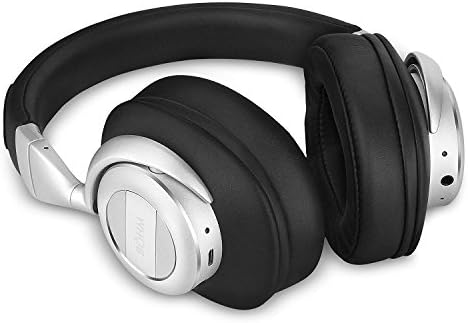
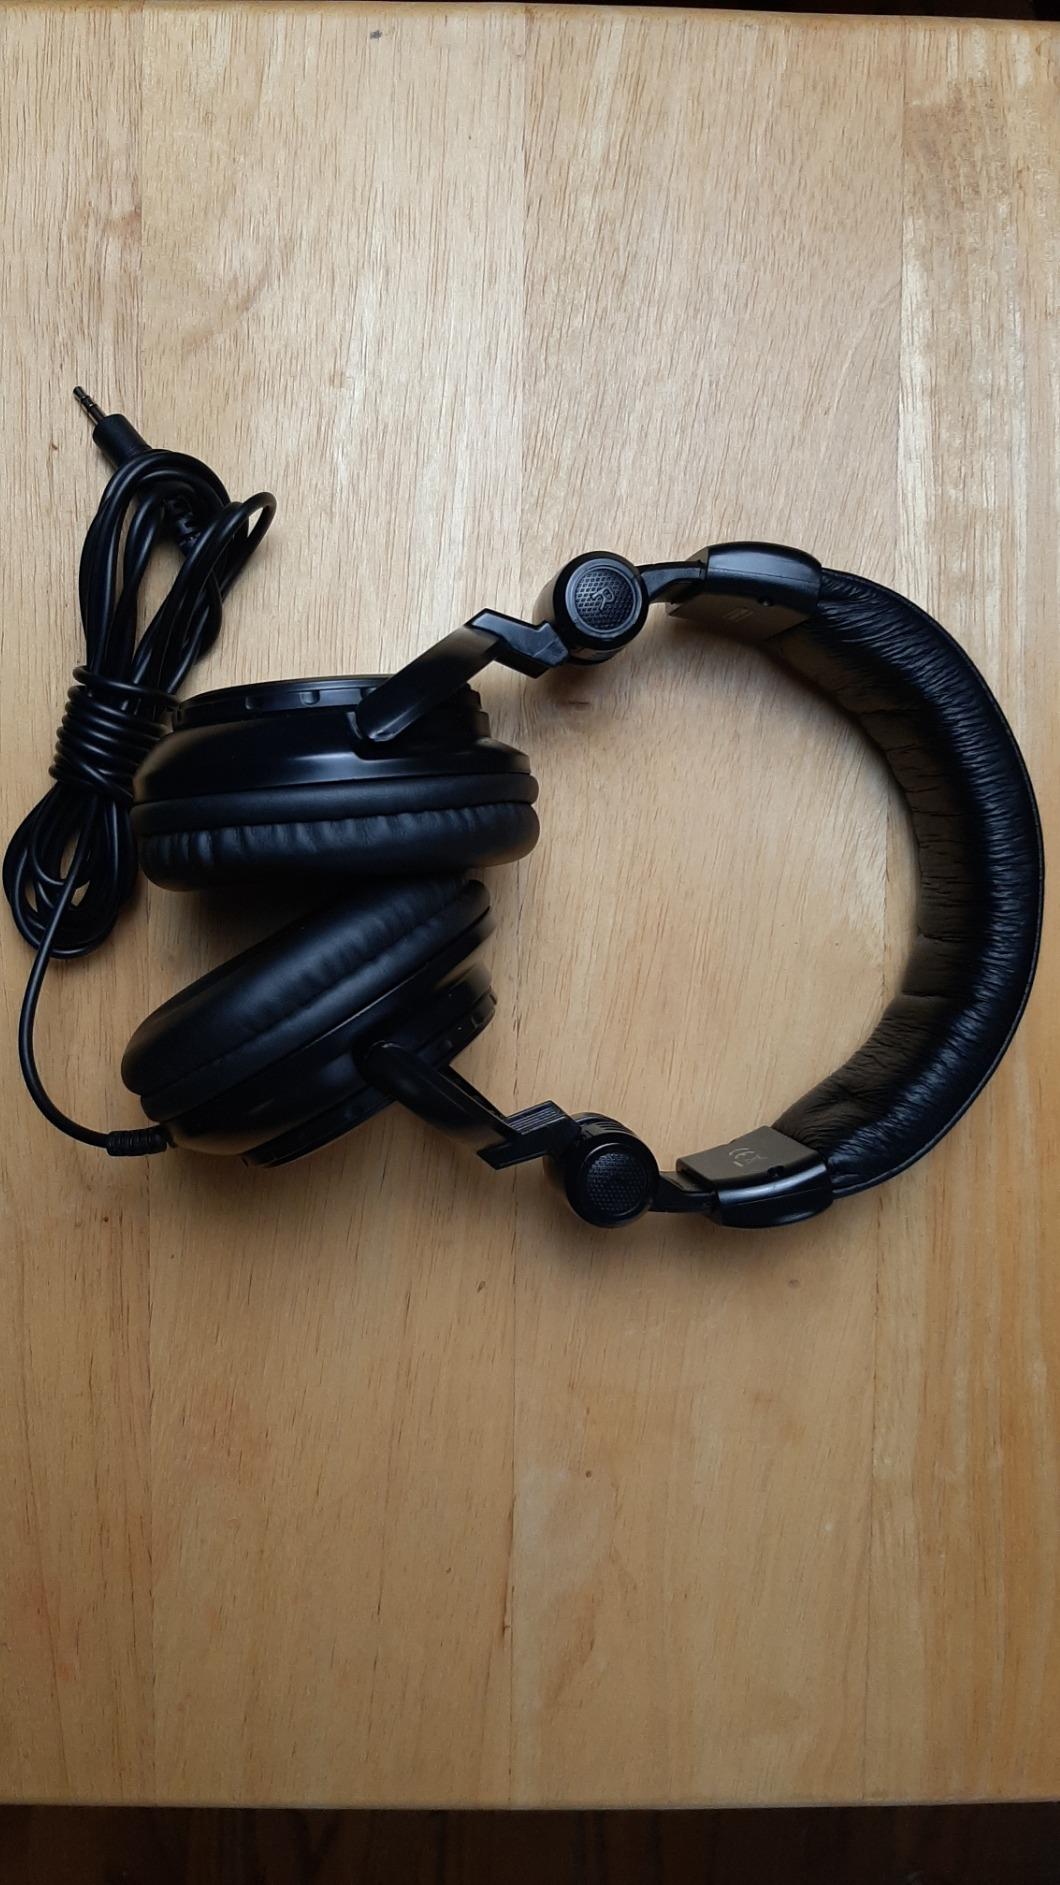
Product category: headphones
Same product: no